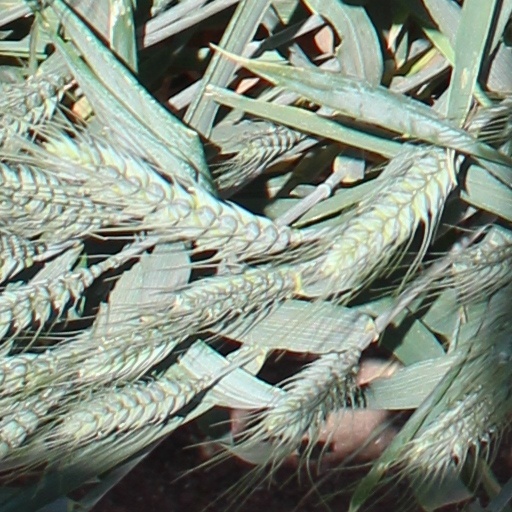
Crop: wheat